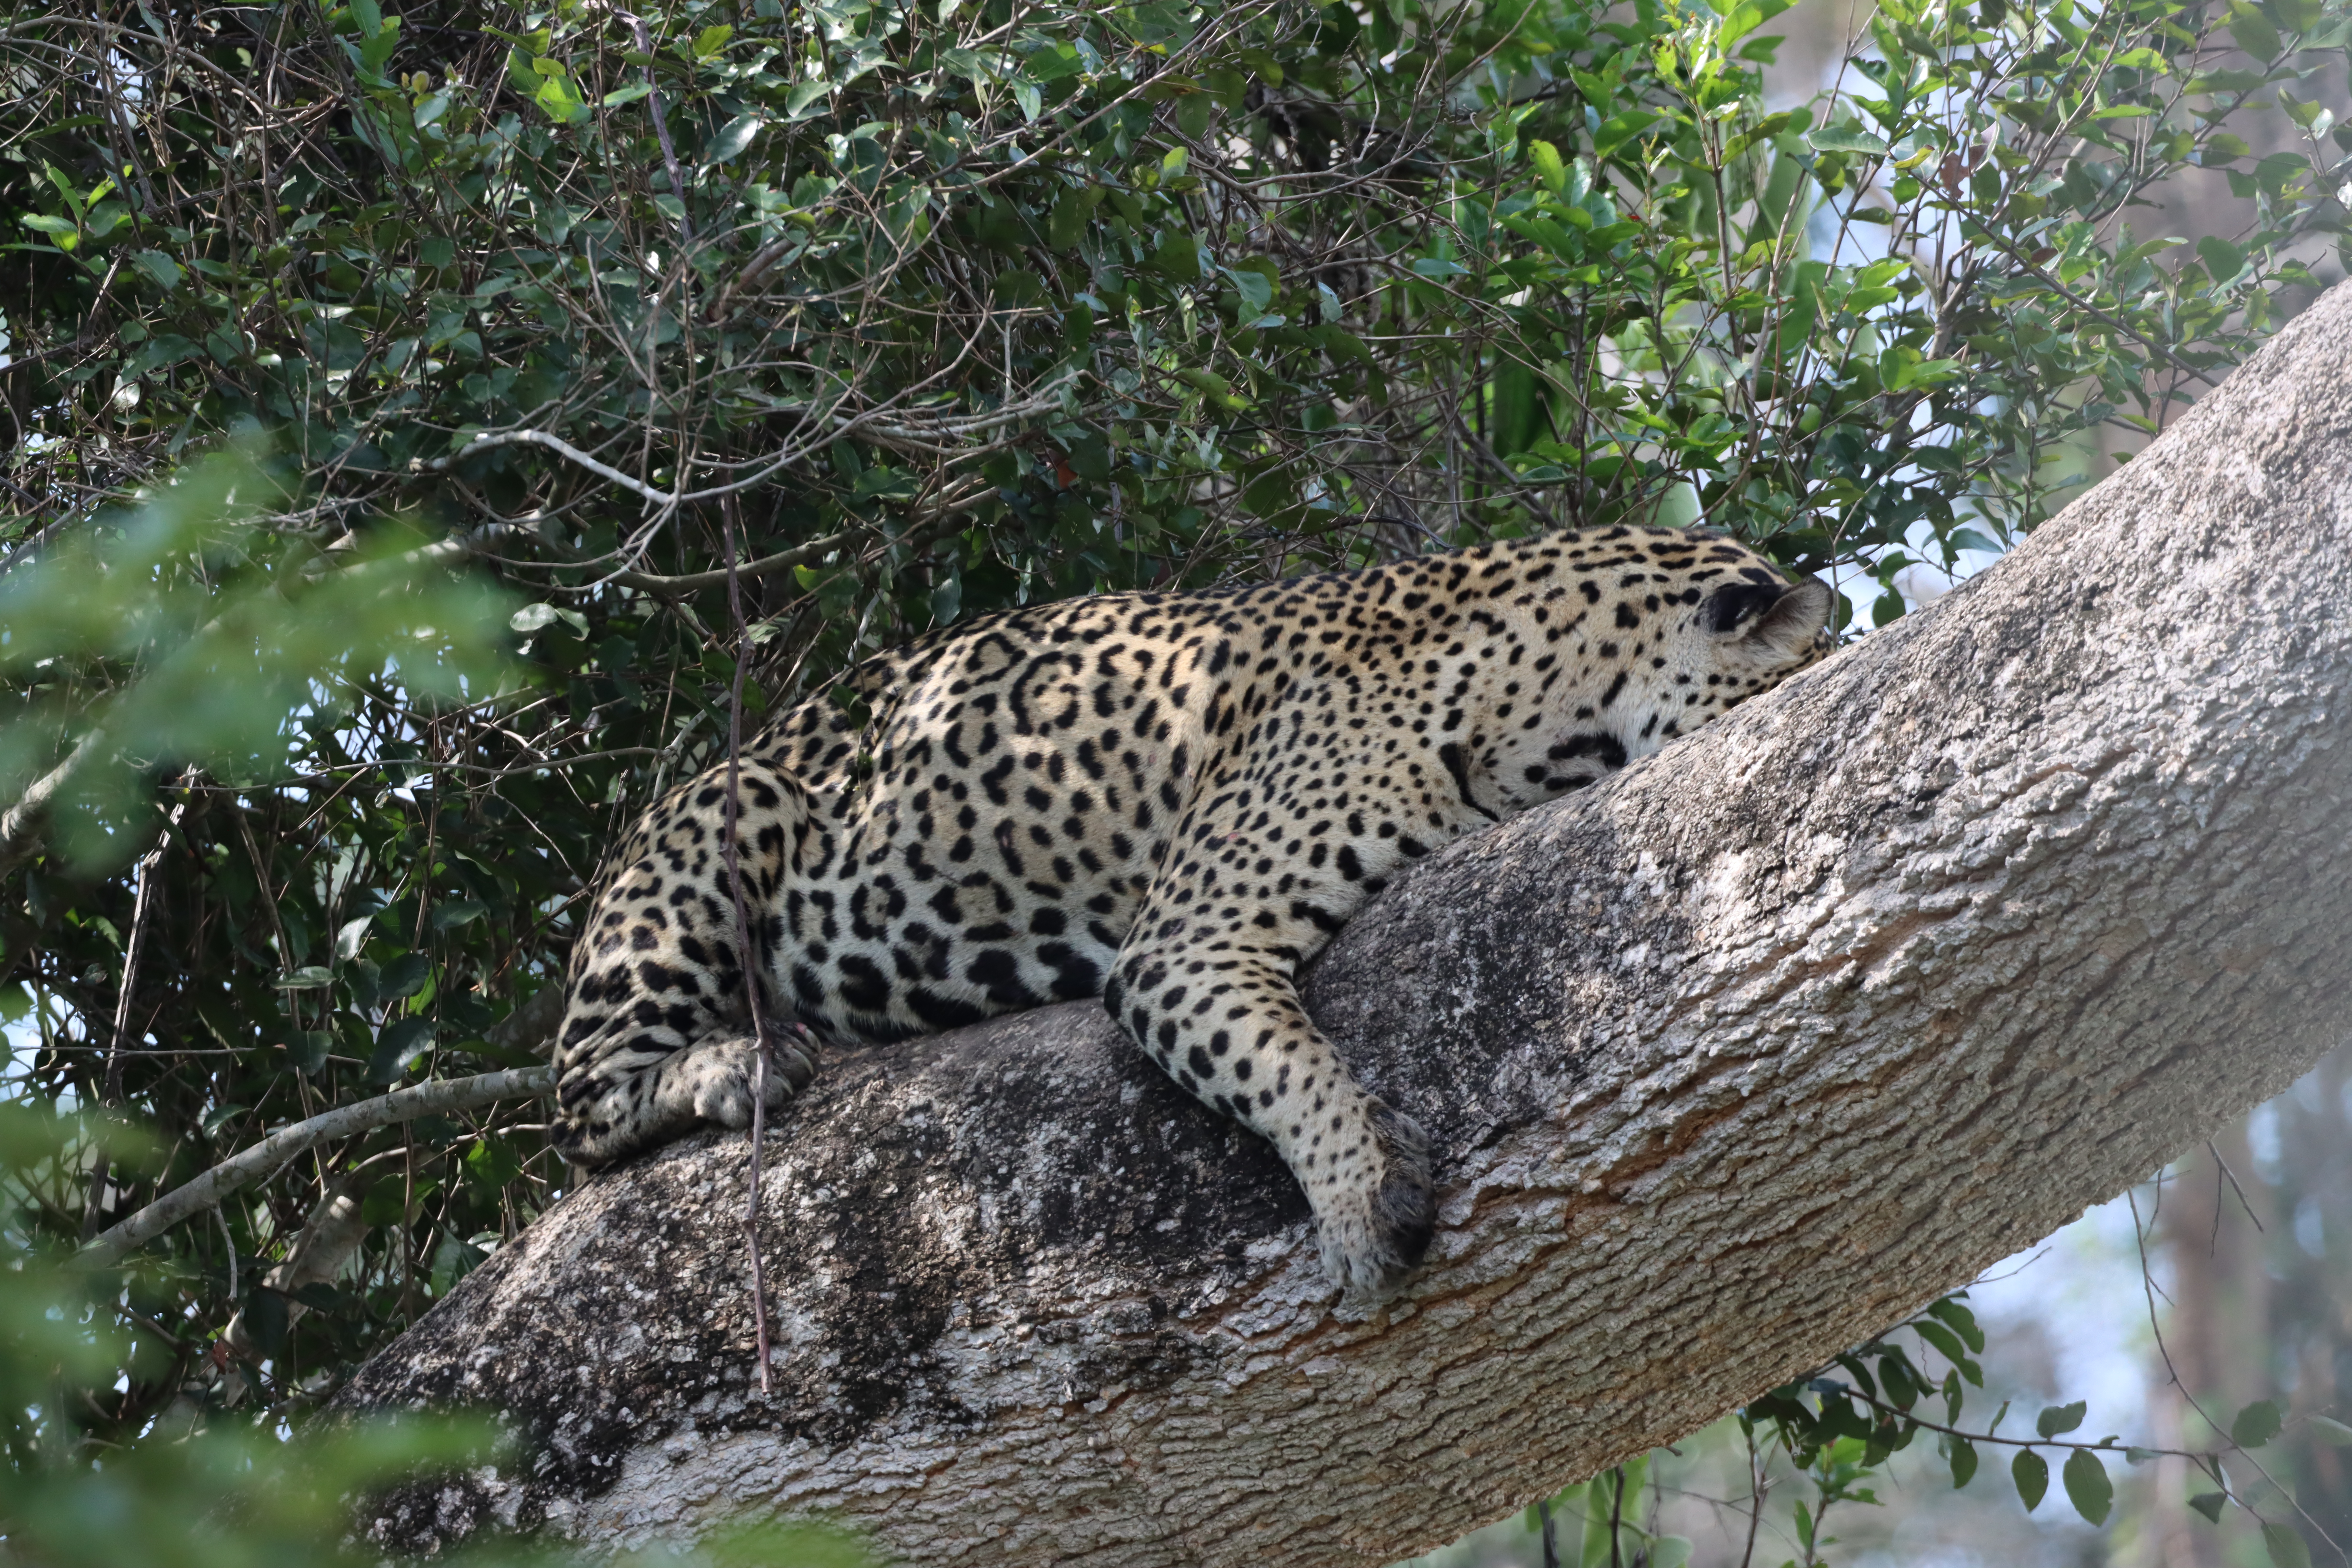
Jaguar: Medrosa